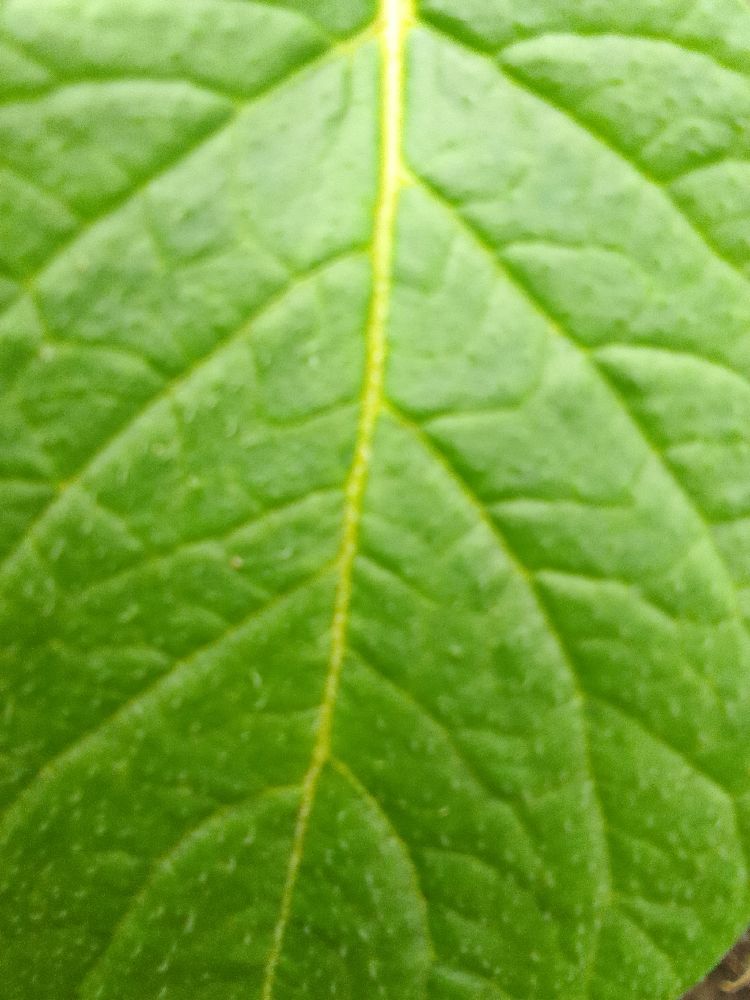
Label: Healthy